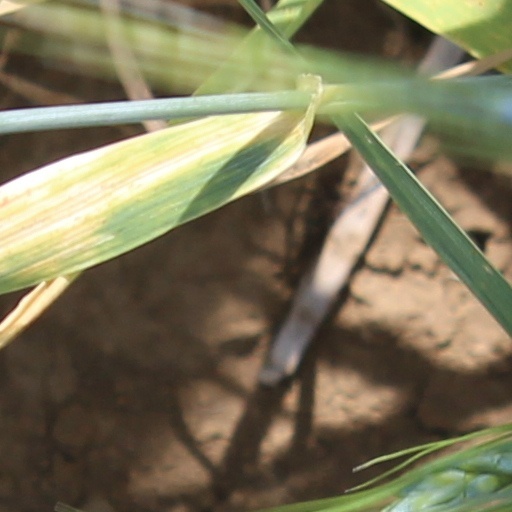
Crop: wheat